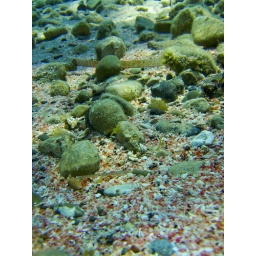
Bottom of the sea at the Falasarna beach (Crete Island). I was impressed by the pink color of the sand